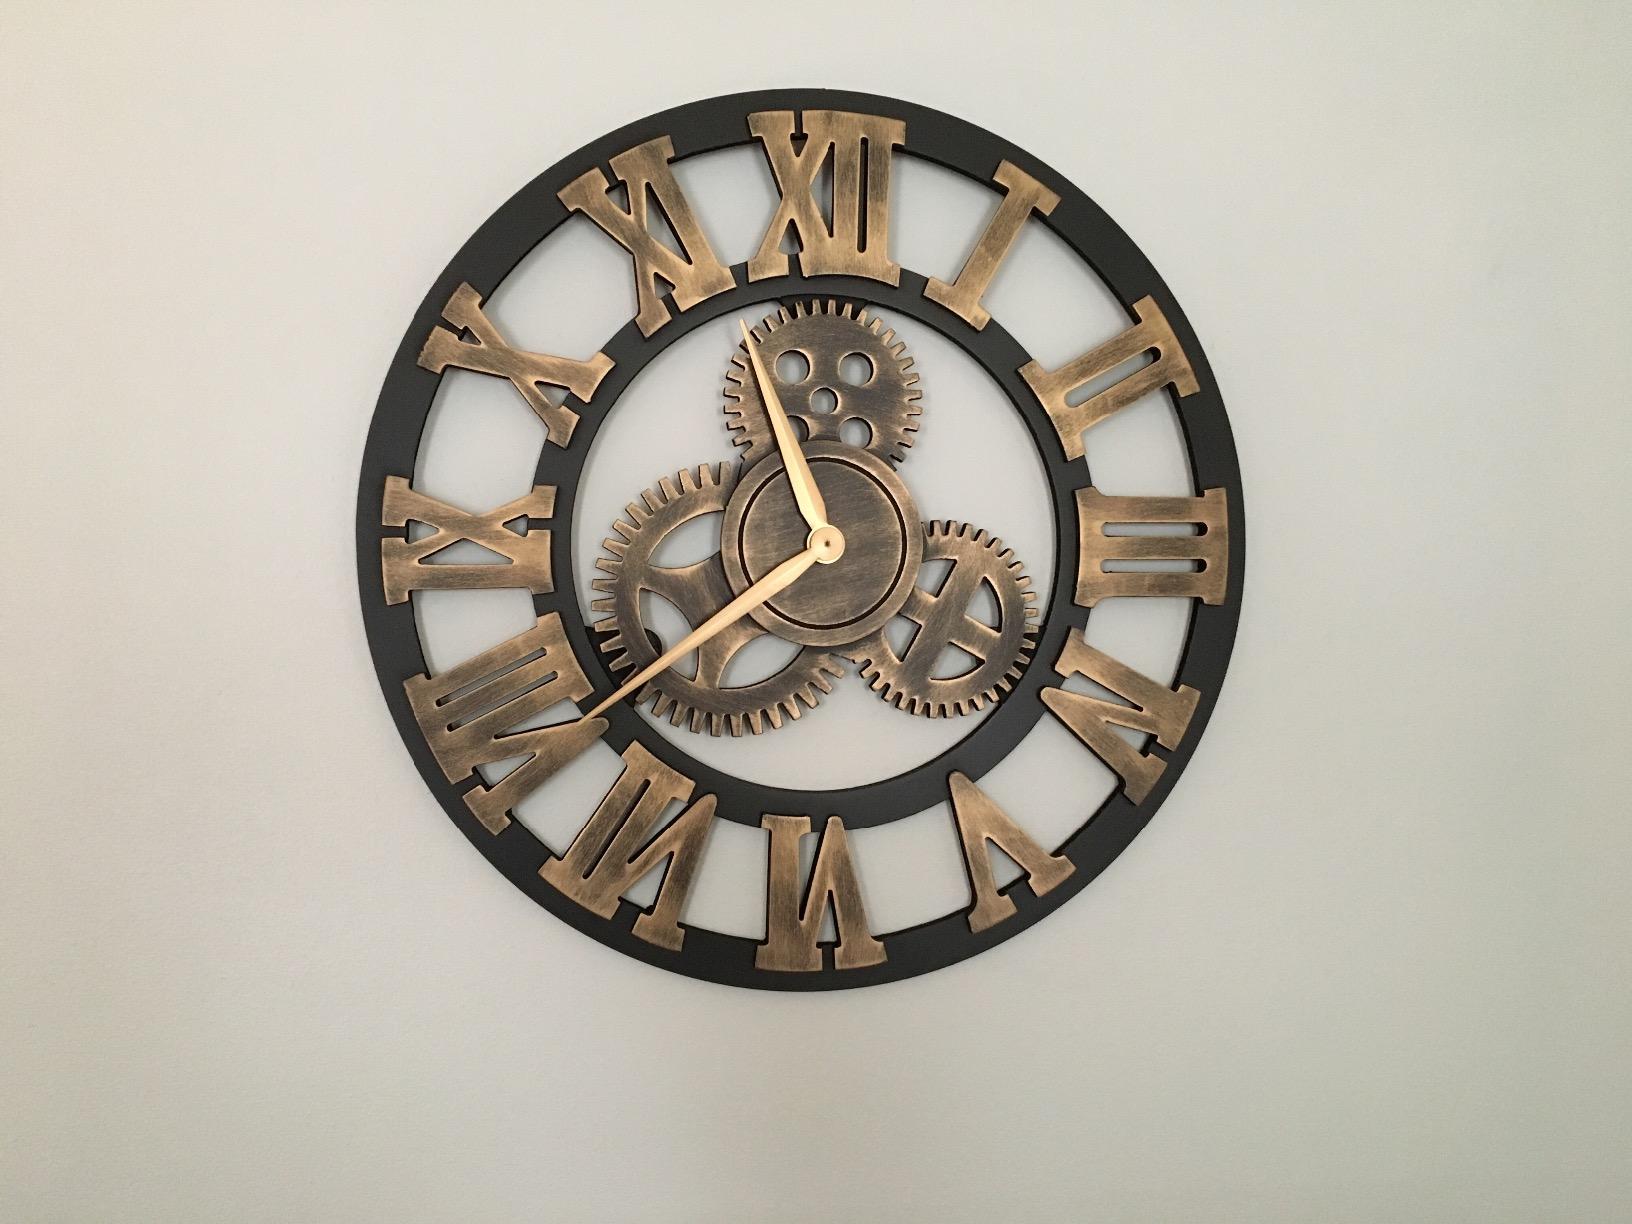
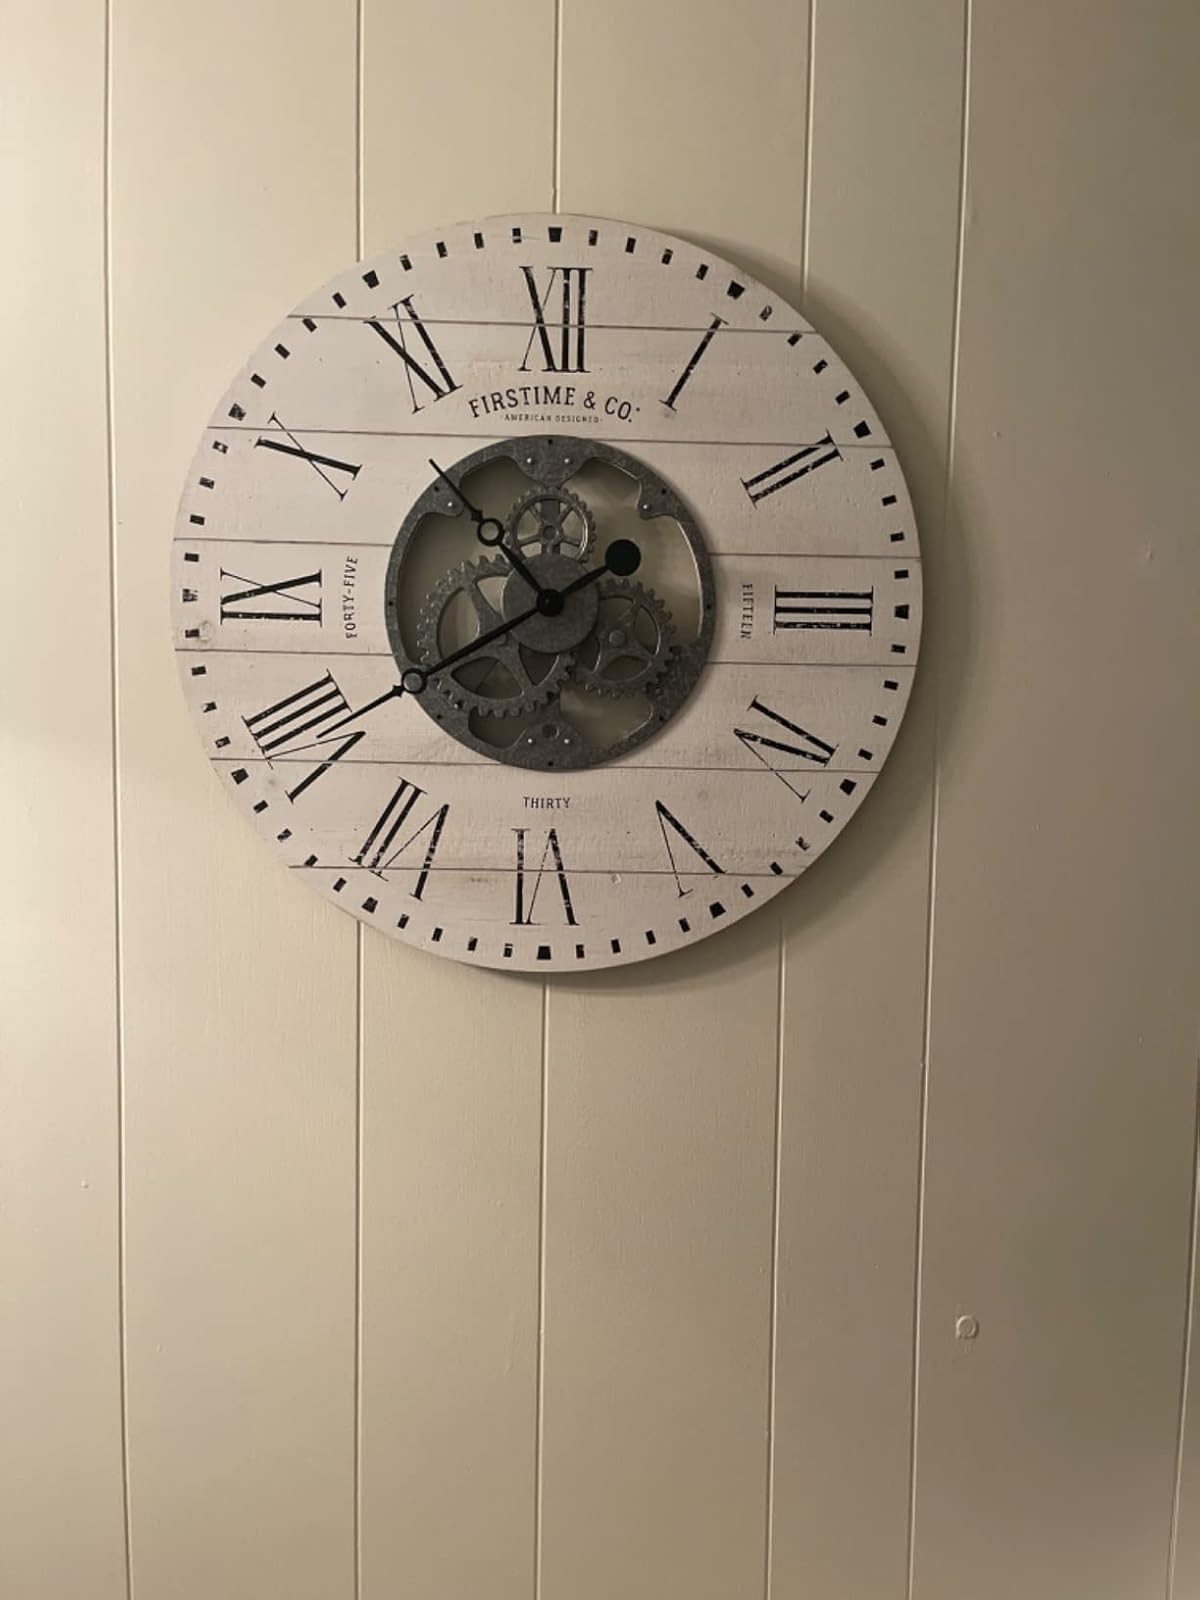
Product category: clock
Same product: no